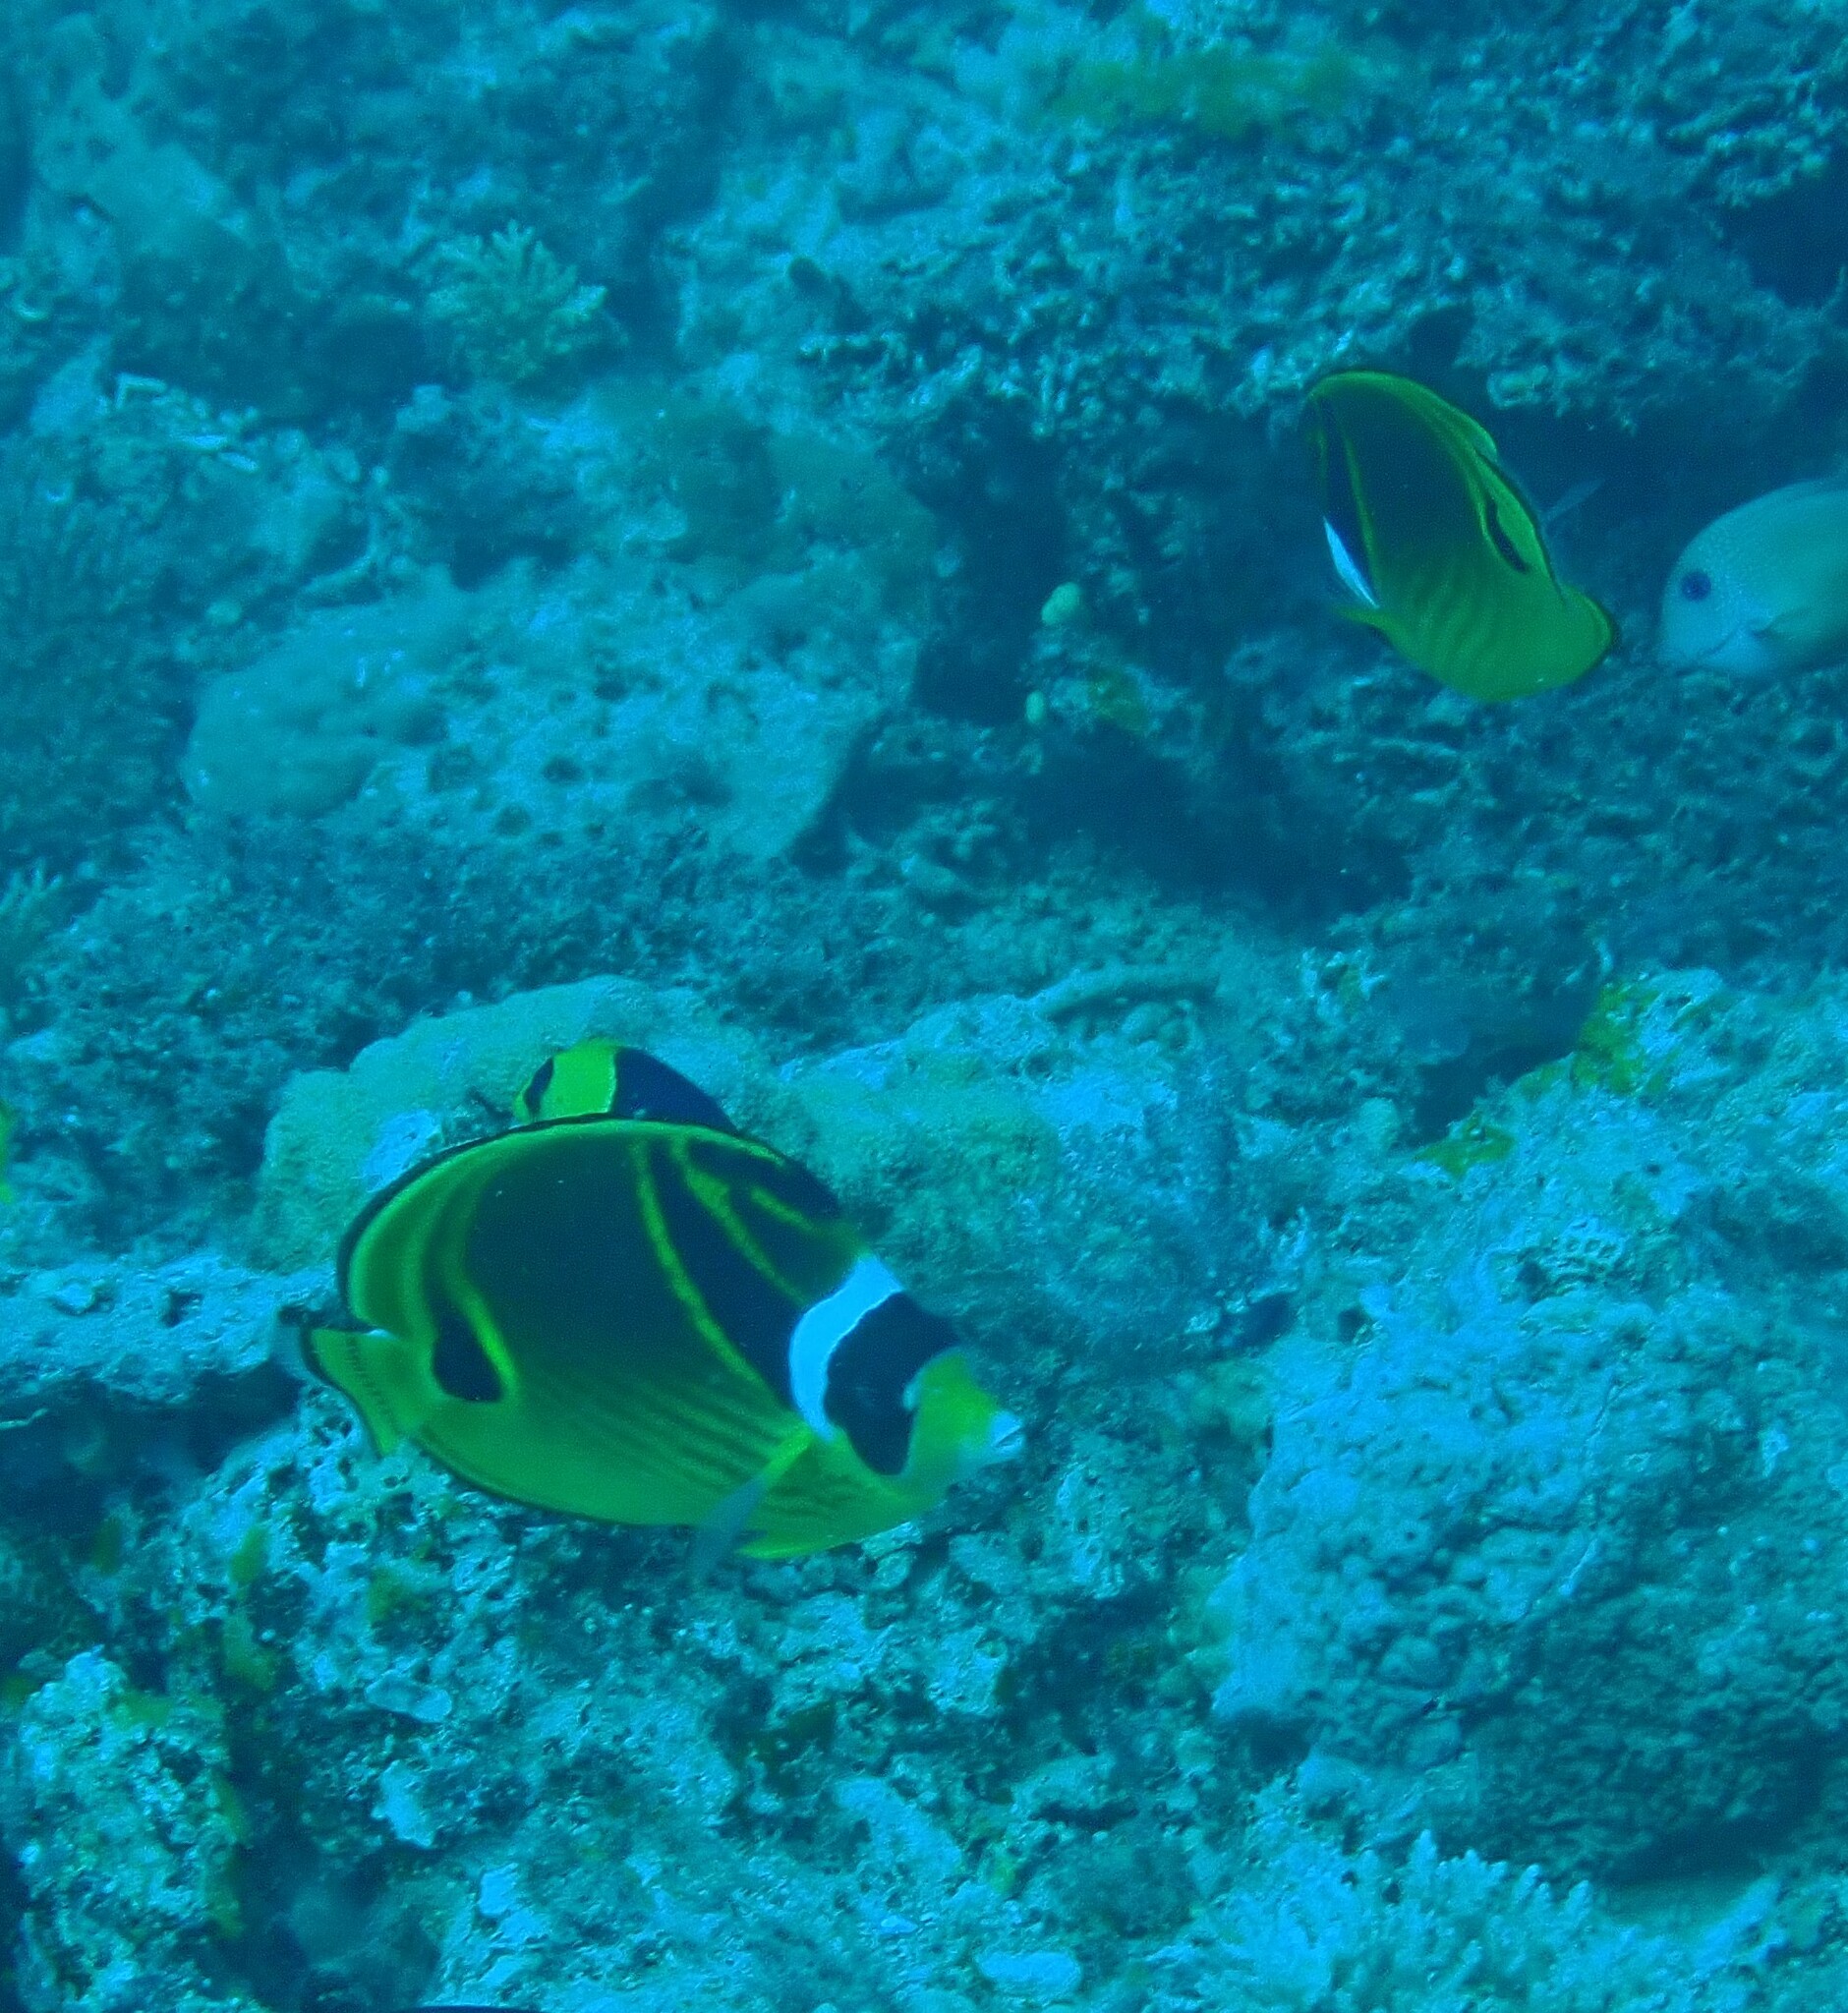
Chaetodon lunula (Raccoon Butterflyfish)